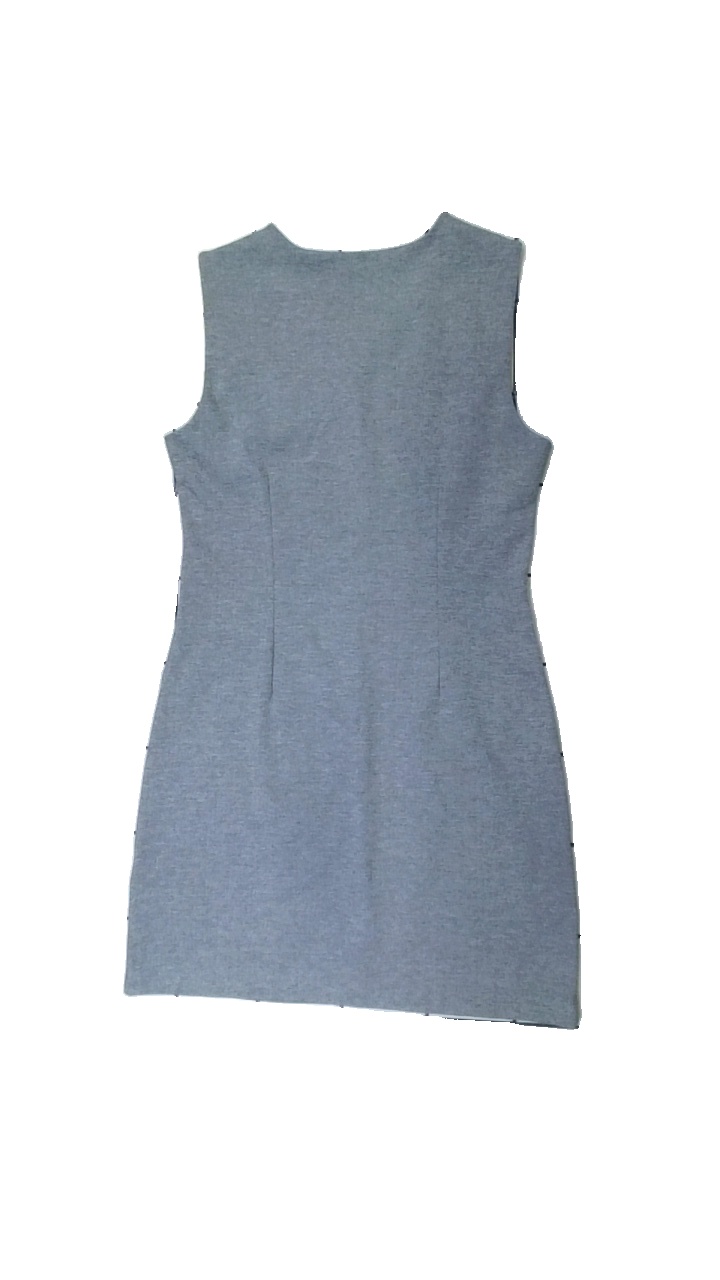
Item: Dress (Ladies)
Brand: Soul River
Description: grå klänning
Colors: Grey
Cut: Regular
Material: ?
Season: All
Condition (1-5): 5
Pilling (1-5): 5
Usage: Reuse
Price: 50-100